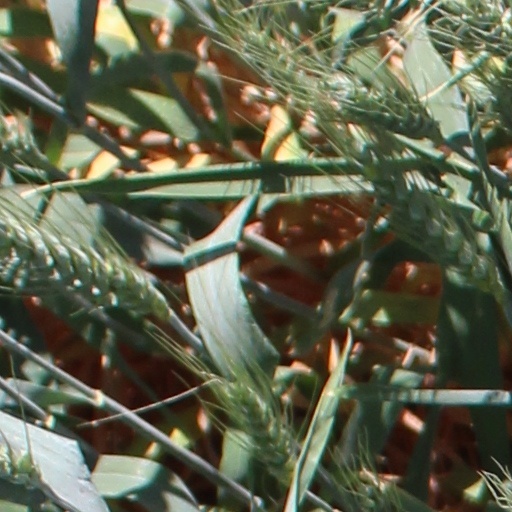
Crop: wheat